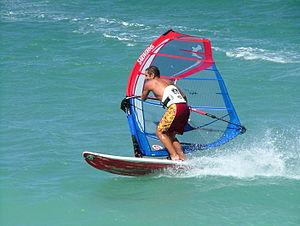
La planche à voile est un type d'embarcation à voile minimaliste, c'est aussi le sport de glisse pratiqué avec cette embarcation.
Saint-Georges-de-Didonne est une commune du Sud-Ouest de la France, située dans le département de la Charente-Maritime et la région Nouvelle-Aquitaine. Ses habitants sont appelés les Saint-Georgeais et les Saint-Georgeaises.